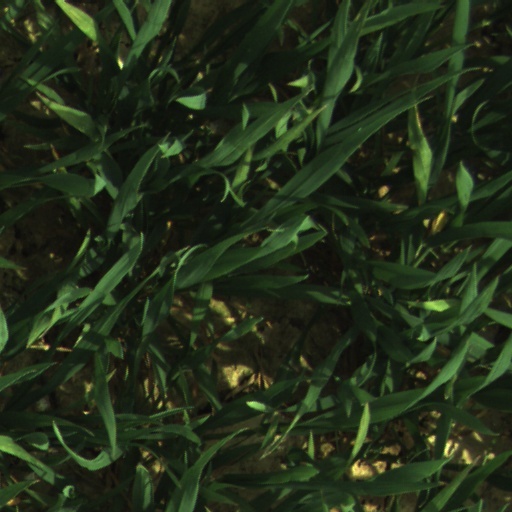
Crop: wheat